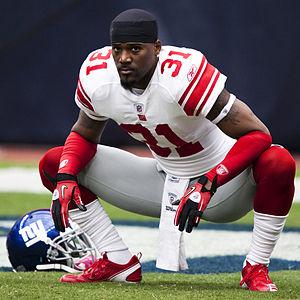
Aaron Jermaine Ross, né le 15 septembre 1982 à San Antonio, est un américain, joueur professionnel de football américain qui a évolué au poste de cornerback.